Airtel Africa

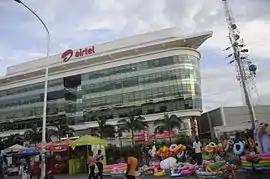
Airtel Tanzania HQ

On 18 November 2010, Airtel rebranded itself in India in the first phase of a global rebranding strategy. The company unveiled a new logo with 'airtel' written in lower case. Designed by London-based brand agency, The Brand Union, the new logo is the letter 'a' in lowercase, with 'airtel' written in lowercase under the logo.